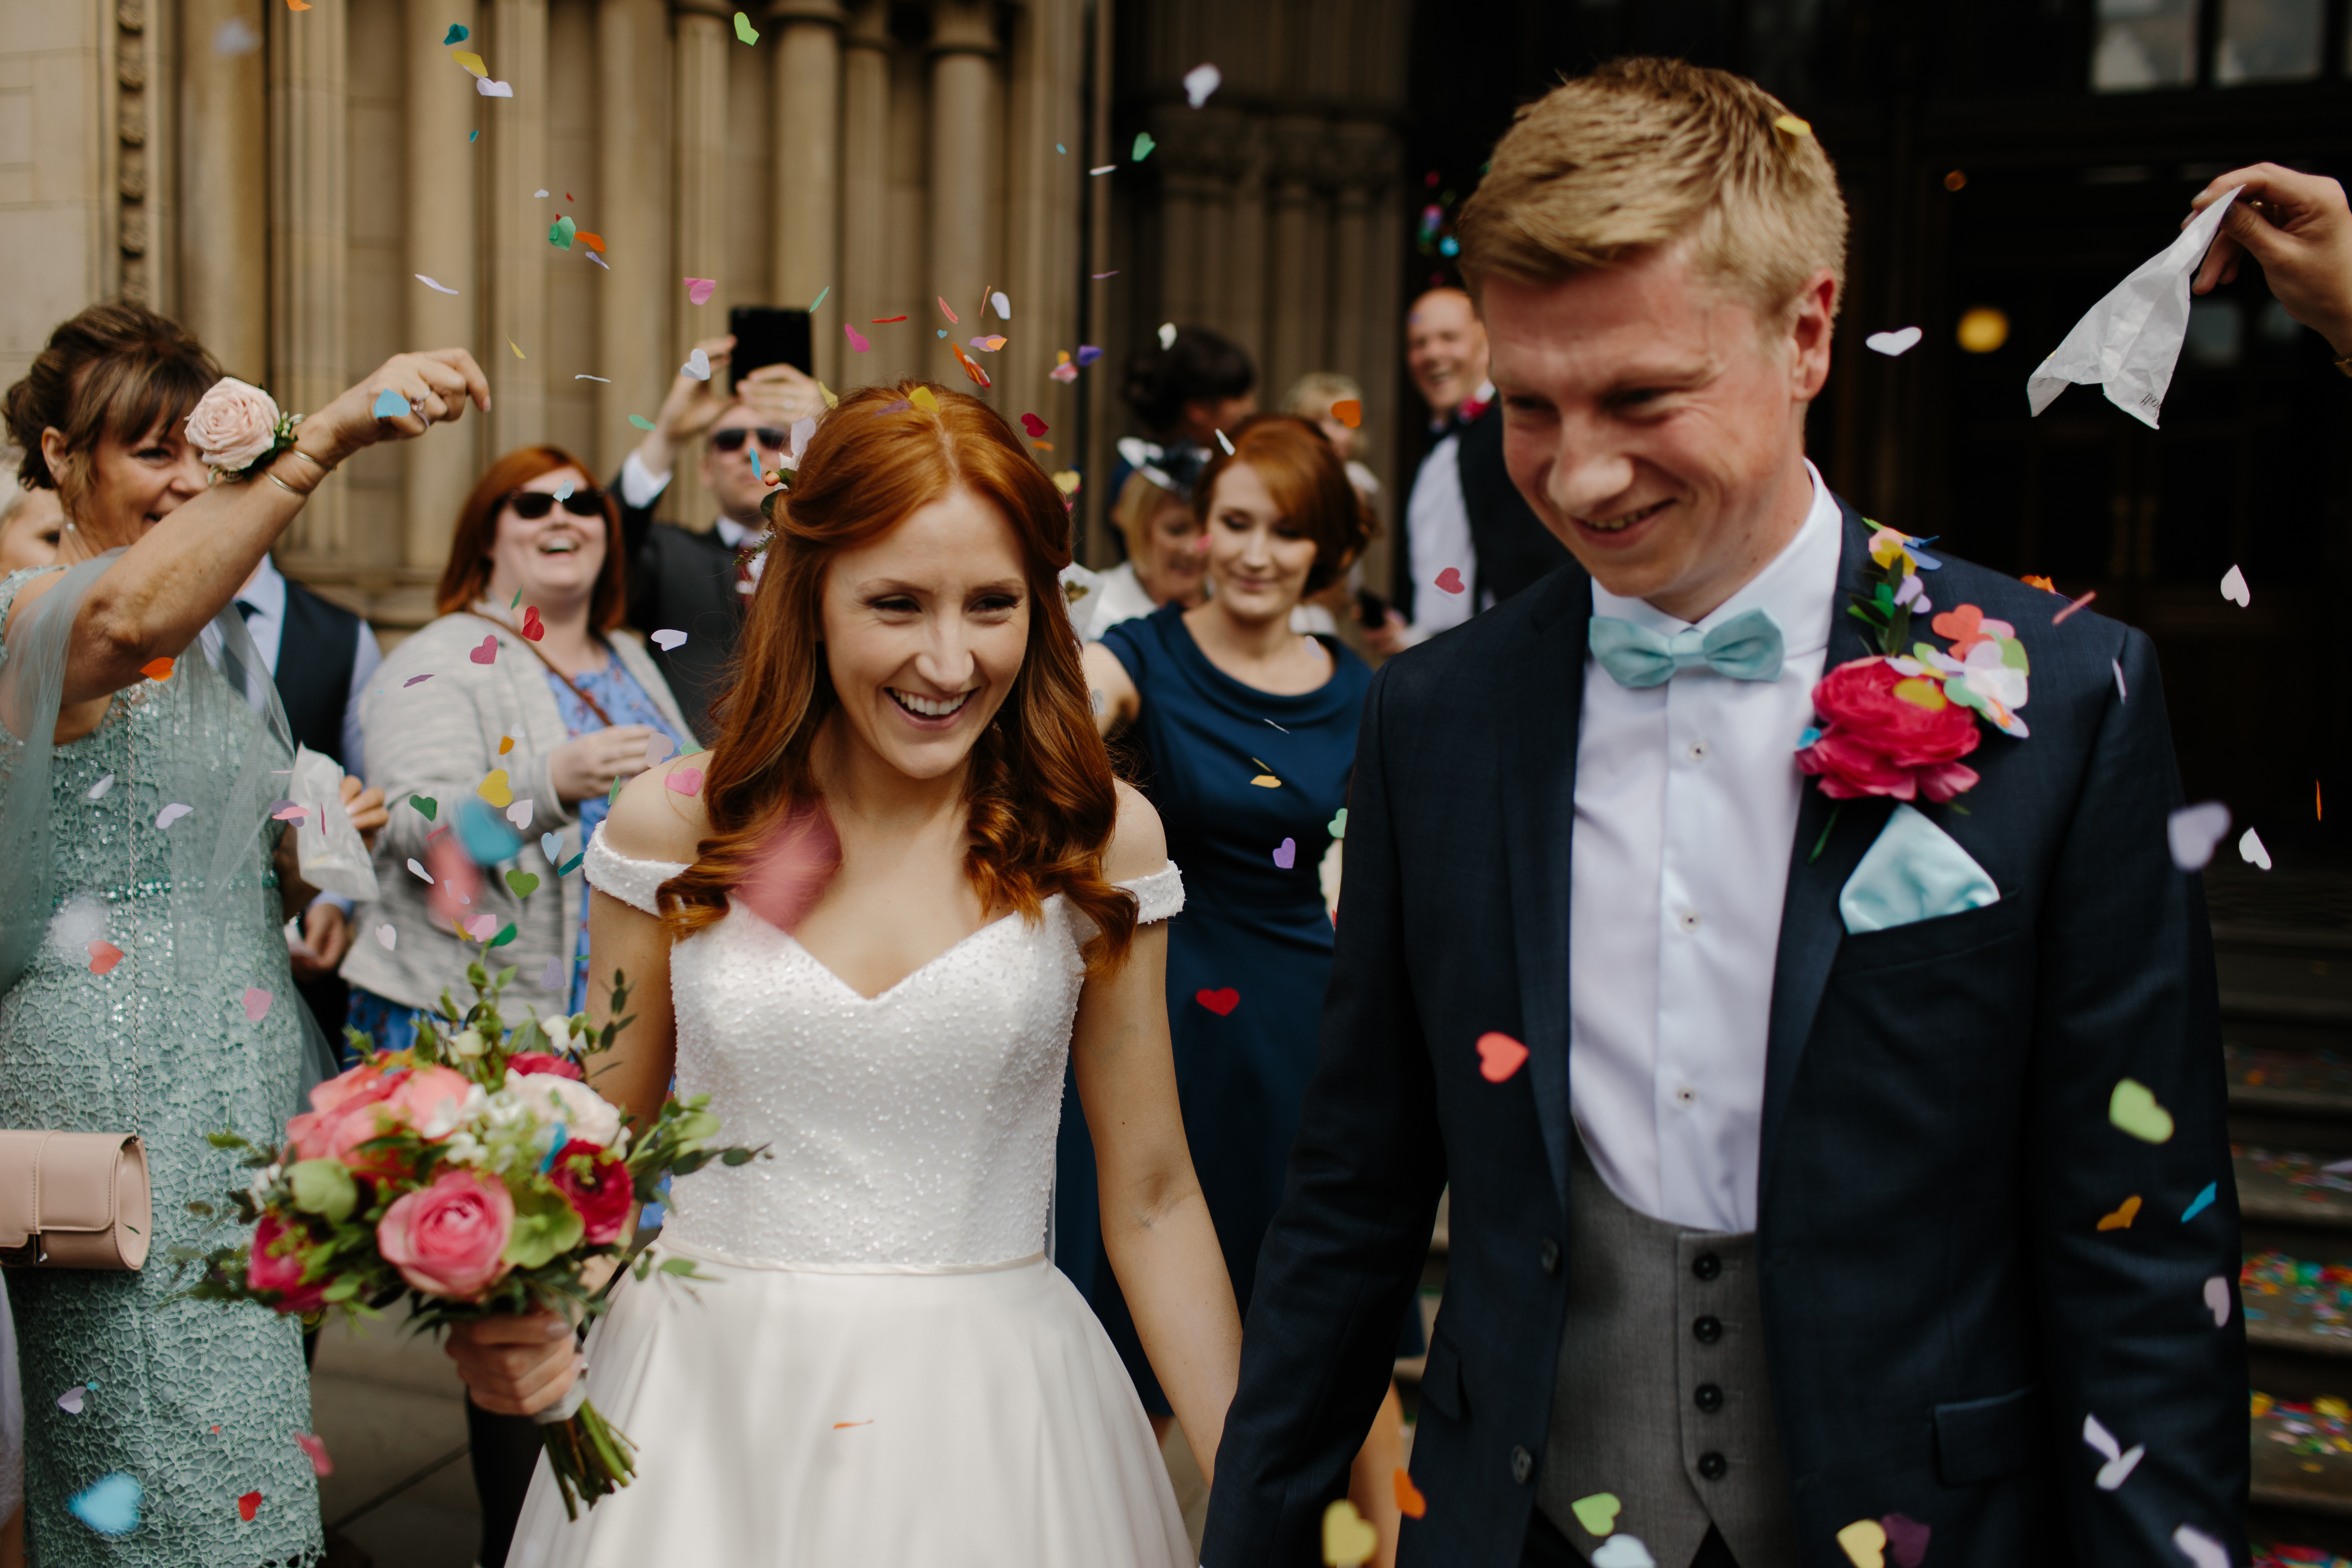
woman, wedding, bride, groom, marriage, ceremony, event, wedding reception